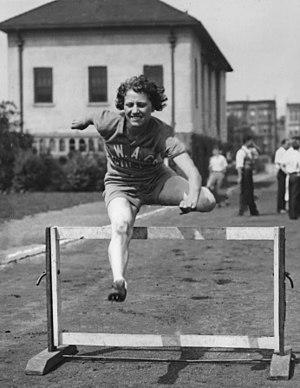
Evelyne Hall est une athlète américaine spécialiste du 80 mètres haies. Licenciée au Illinois Women's Athletic Club, elle mesurait 1,67 m pour 58 kg.